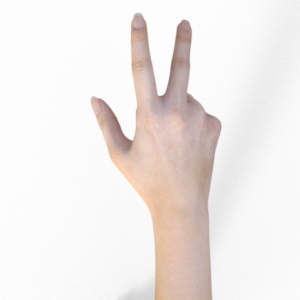
Label: scissors